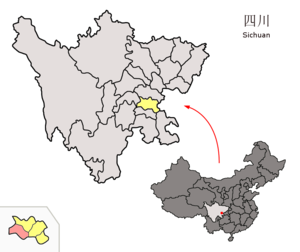
Le xian de Weiyuan est un district administratif de la province du Sichuan en Chine. Il est placé sous la juridiction de la ville-préfecture de Neijiang.